Ford Thunderbird

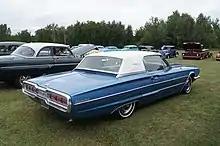
1966 Ford Thunderbird Hardtop. Rear view.

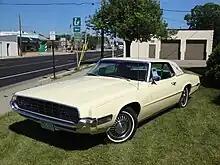
1968 Ford Thunderbird

For 1964, the Thunderbird was restyled in favor of a more squared-off appearance, which was mostly evident when viewing the car from the side or rear. Hinting at its roots in the previous generation of Thunderbird, the new model retained a similar grille design with quad headlights and a wheelbase. As before, the new Thunderbird continued to be offered in hardtop, convertible, and landau versions. The FE V8 continued as the standard engine. It was paired with a three-speed automatic transmission. For 1965, sequential turn signals were added, flashing the individual segments of the broad, horizontal tail lights from inside to outside. Also new for 1965 were standard front disc brakes.